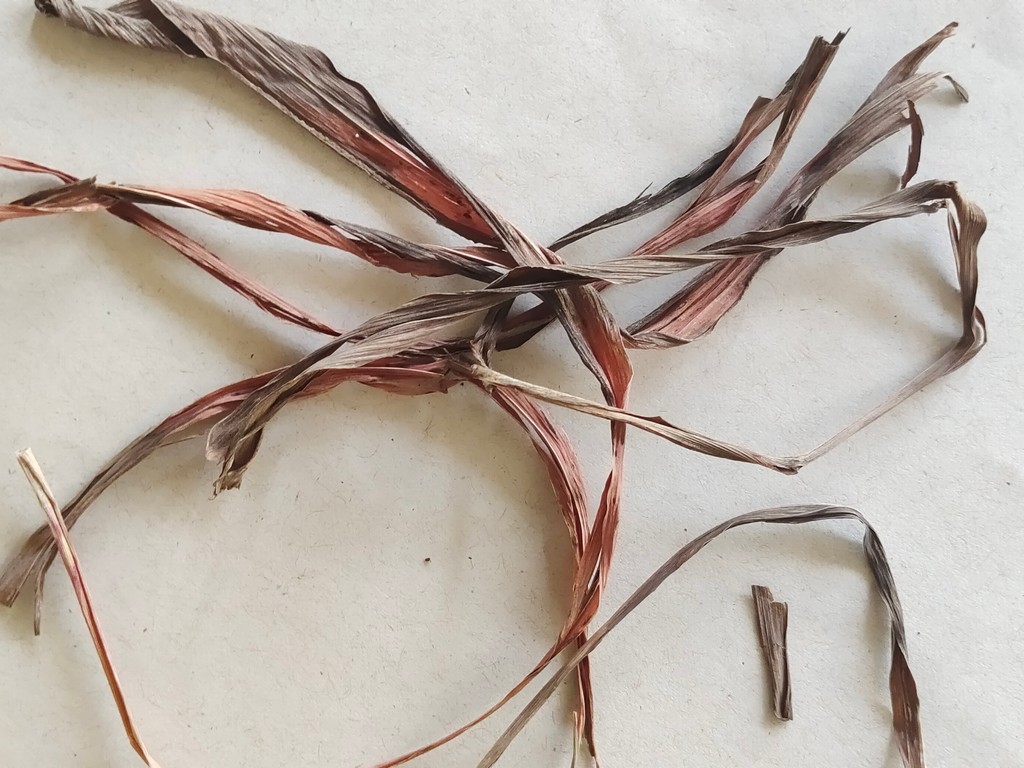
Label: Dried